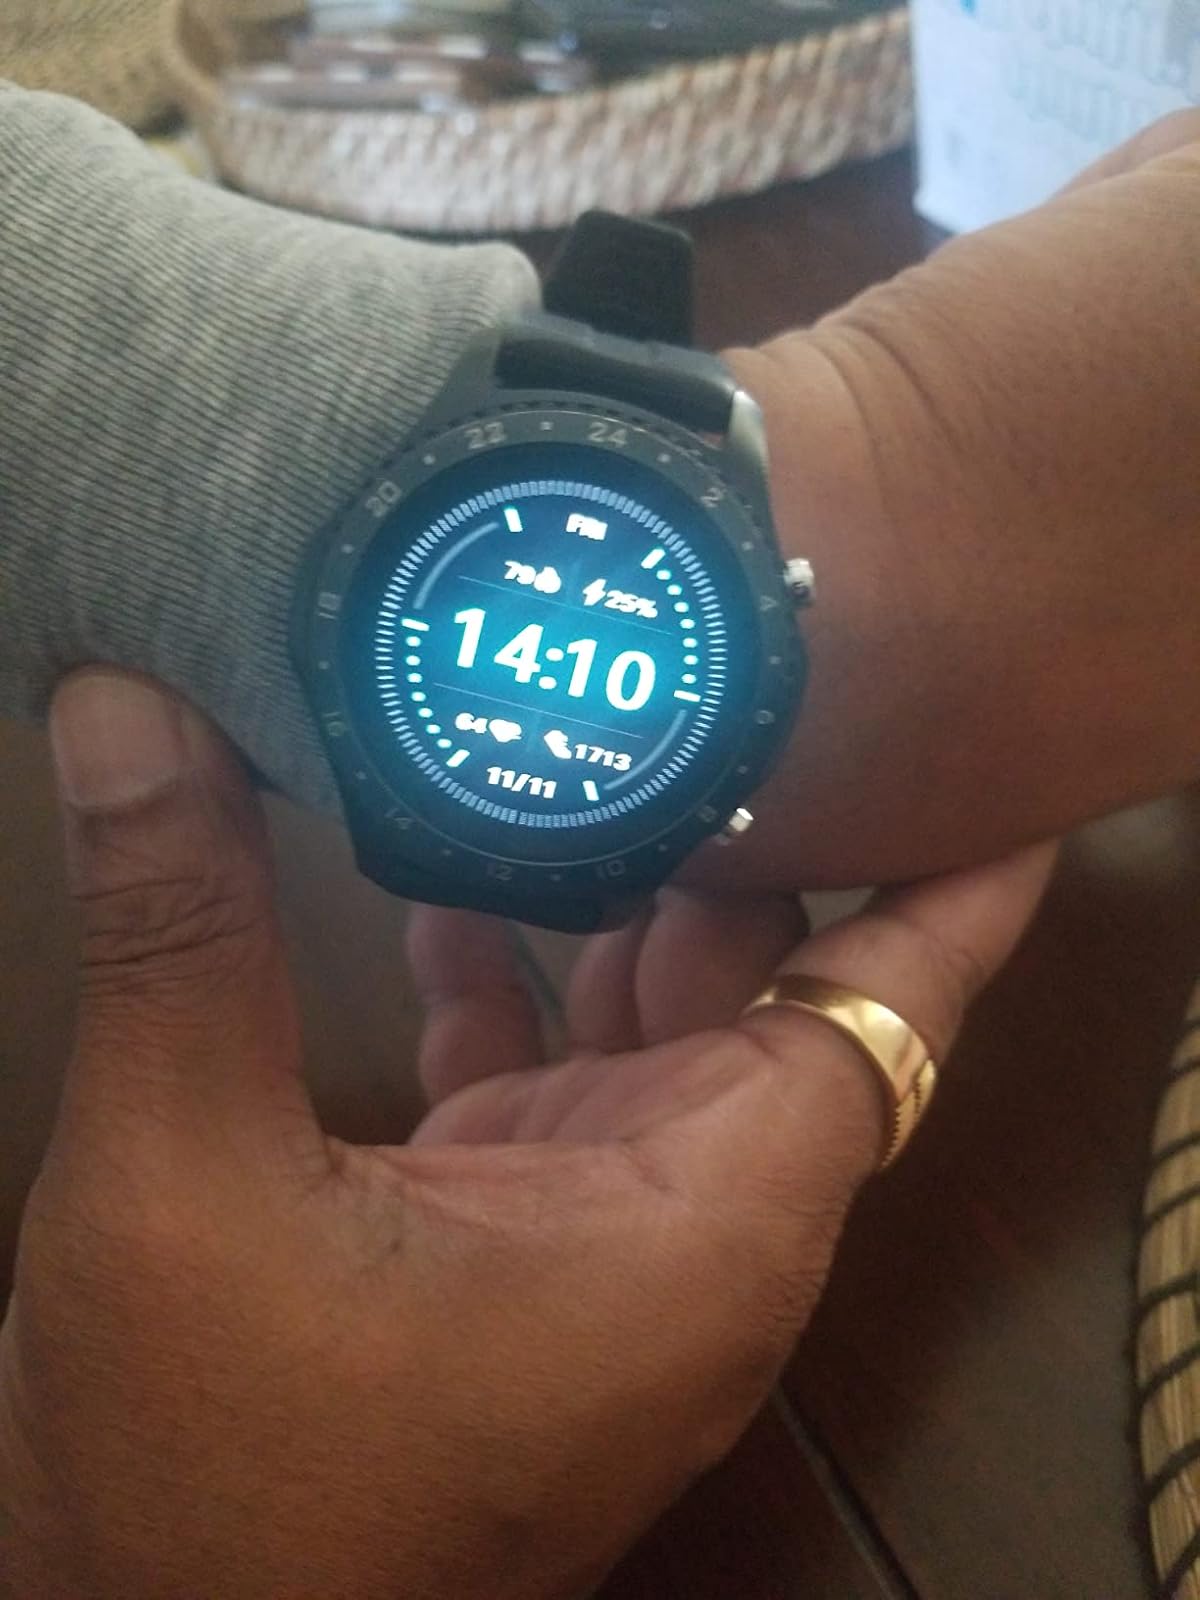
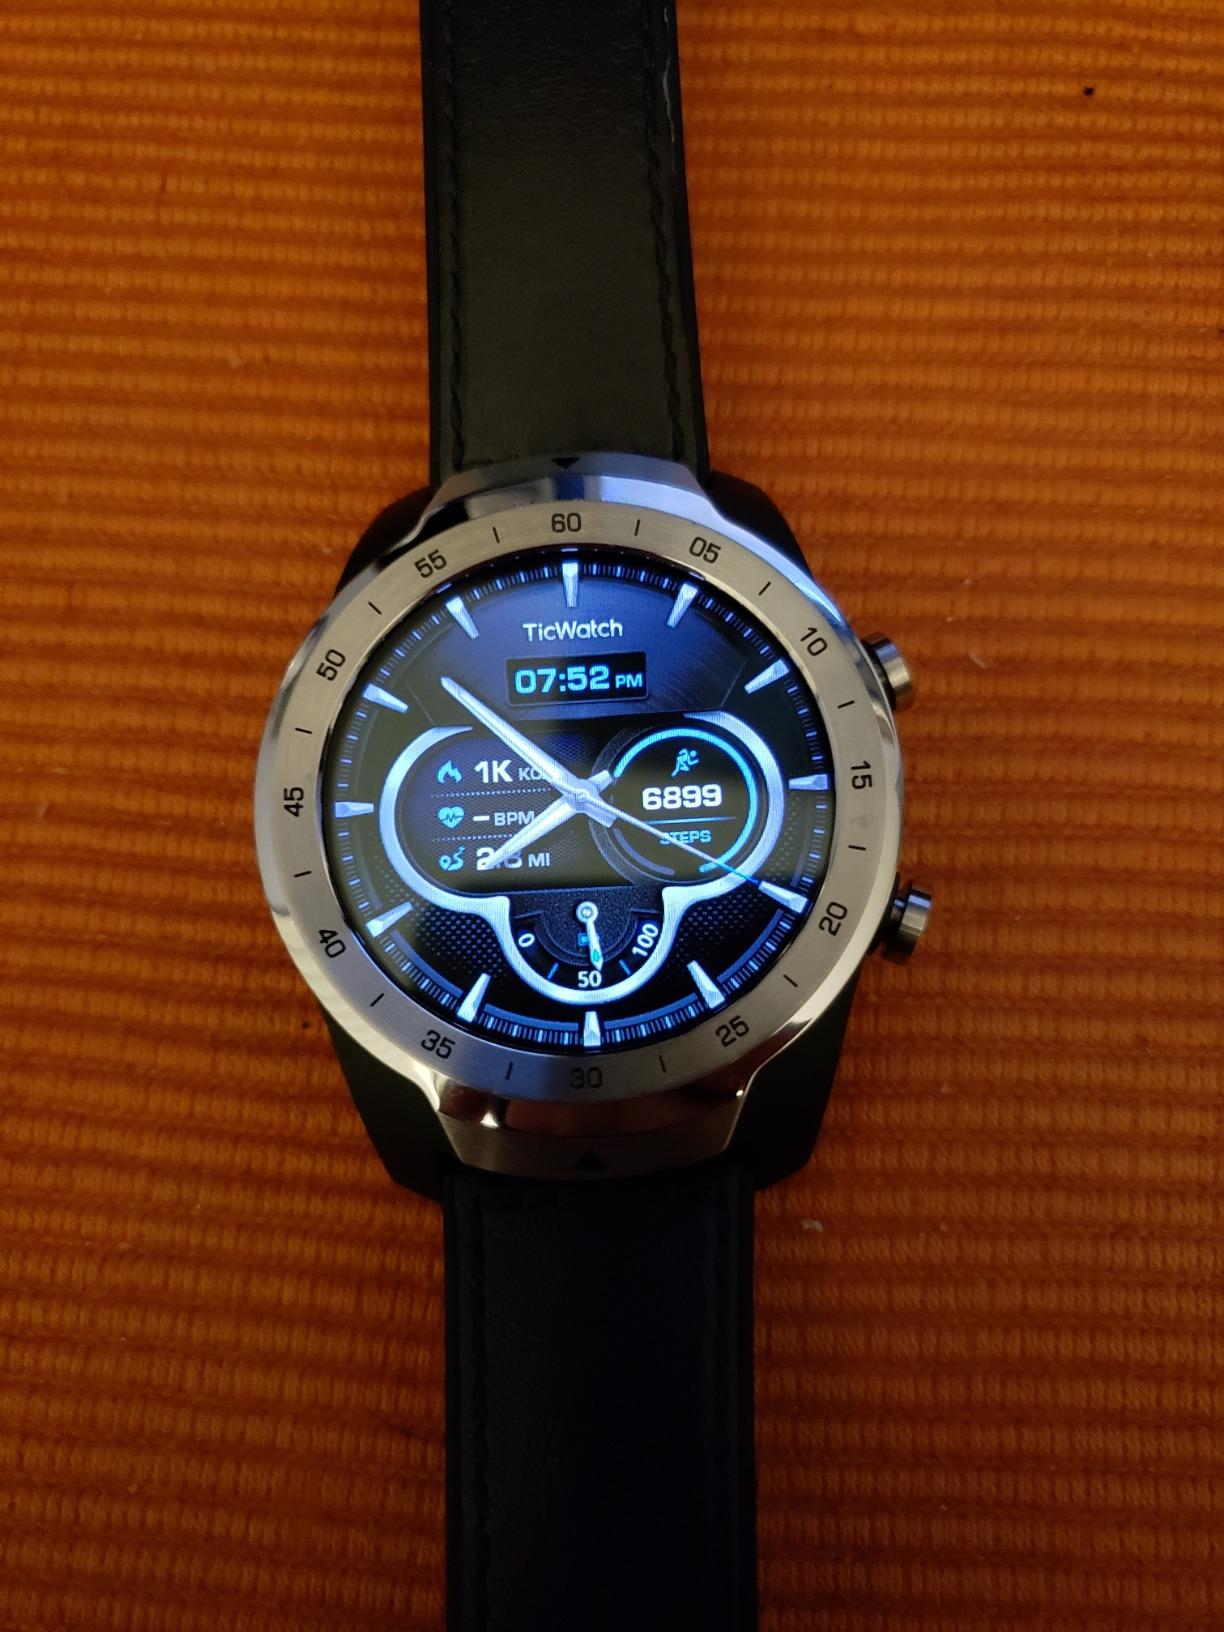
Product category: smartwatch
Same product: no